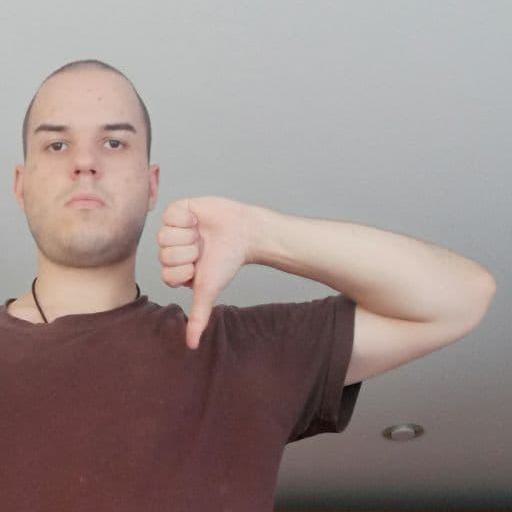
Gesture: dislike